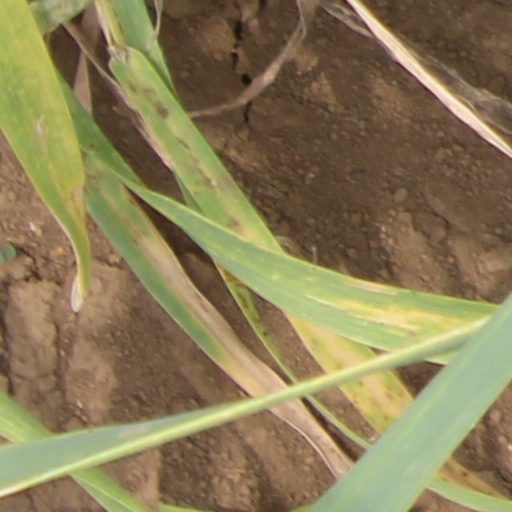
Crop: wheat